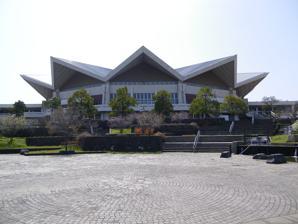
Building: Kitakyushu City General Gymnasium
Country: Japan
Year built: 1974
Arena in Kitakyushu, Fukuoka, Japan Kitakyushu City General Gymnasium Full name Kitakyushu City General Gymnasium Location Yahatahigashi-ku, Kitakyūshū , Japan Owner Kitakyushu city Operator Kitakyushu city Capacity 10,000 Construction Opened January 12, 1974 Construction cost Architect Yamashita Sekkei Inc. Tenants BORK bullet Kitakyushu (futsal) 2021 World Artistic Gymnastics Championships Kitakyushu City General Gymnasium is an arena in Kitakyushu, Fukuoka , Japan . Satellite view References